Lais Ribeiro

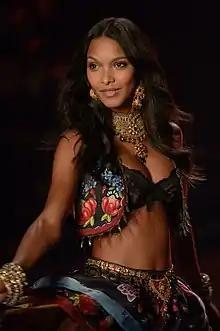
Ribeiro at the 2014 Victoria's Secret Fashion Show in London

Laís Ribeiro (born Laís Pereira de Oliveira; 5 October 1989) is a Brazilian model known for her work as a Victoria's Secret Angel.